Gart der Gesundheit

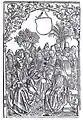
"Gart der Gesundheit", Mainz 1485. Titlepage

The Gart der Gesundheit (Early German for Latin "hortus sanitatis") was edited in 1485. It was written by Johann Wonnecke von Kaub and was one of the first printed herbals in German. It was often reprinted until the 18th century. The "Gart der Gesundheit" is an important late medieval work concerning the knowledge of natural history, especially that of medicinal plants. In 435 chapters 382 plants, 25 drugs from the animal kingdom and 28 minerals are described and illustrated. The book was edited by Peter Schöffer in Mainz. Together with the Latin "Herbarius moguntinus" (Peter Schöffer 1484) and the Latin "Hortus sanitatis" (Jacob Meydenbach in Mainz 1491), the "Gart der Gesundheit" belongs to the "group of Mainz herbal incunabula".